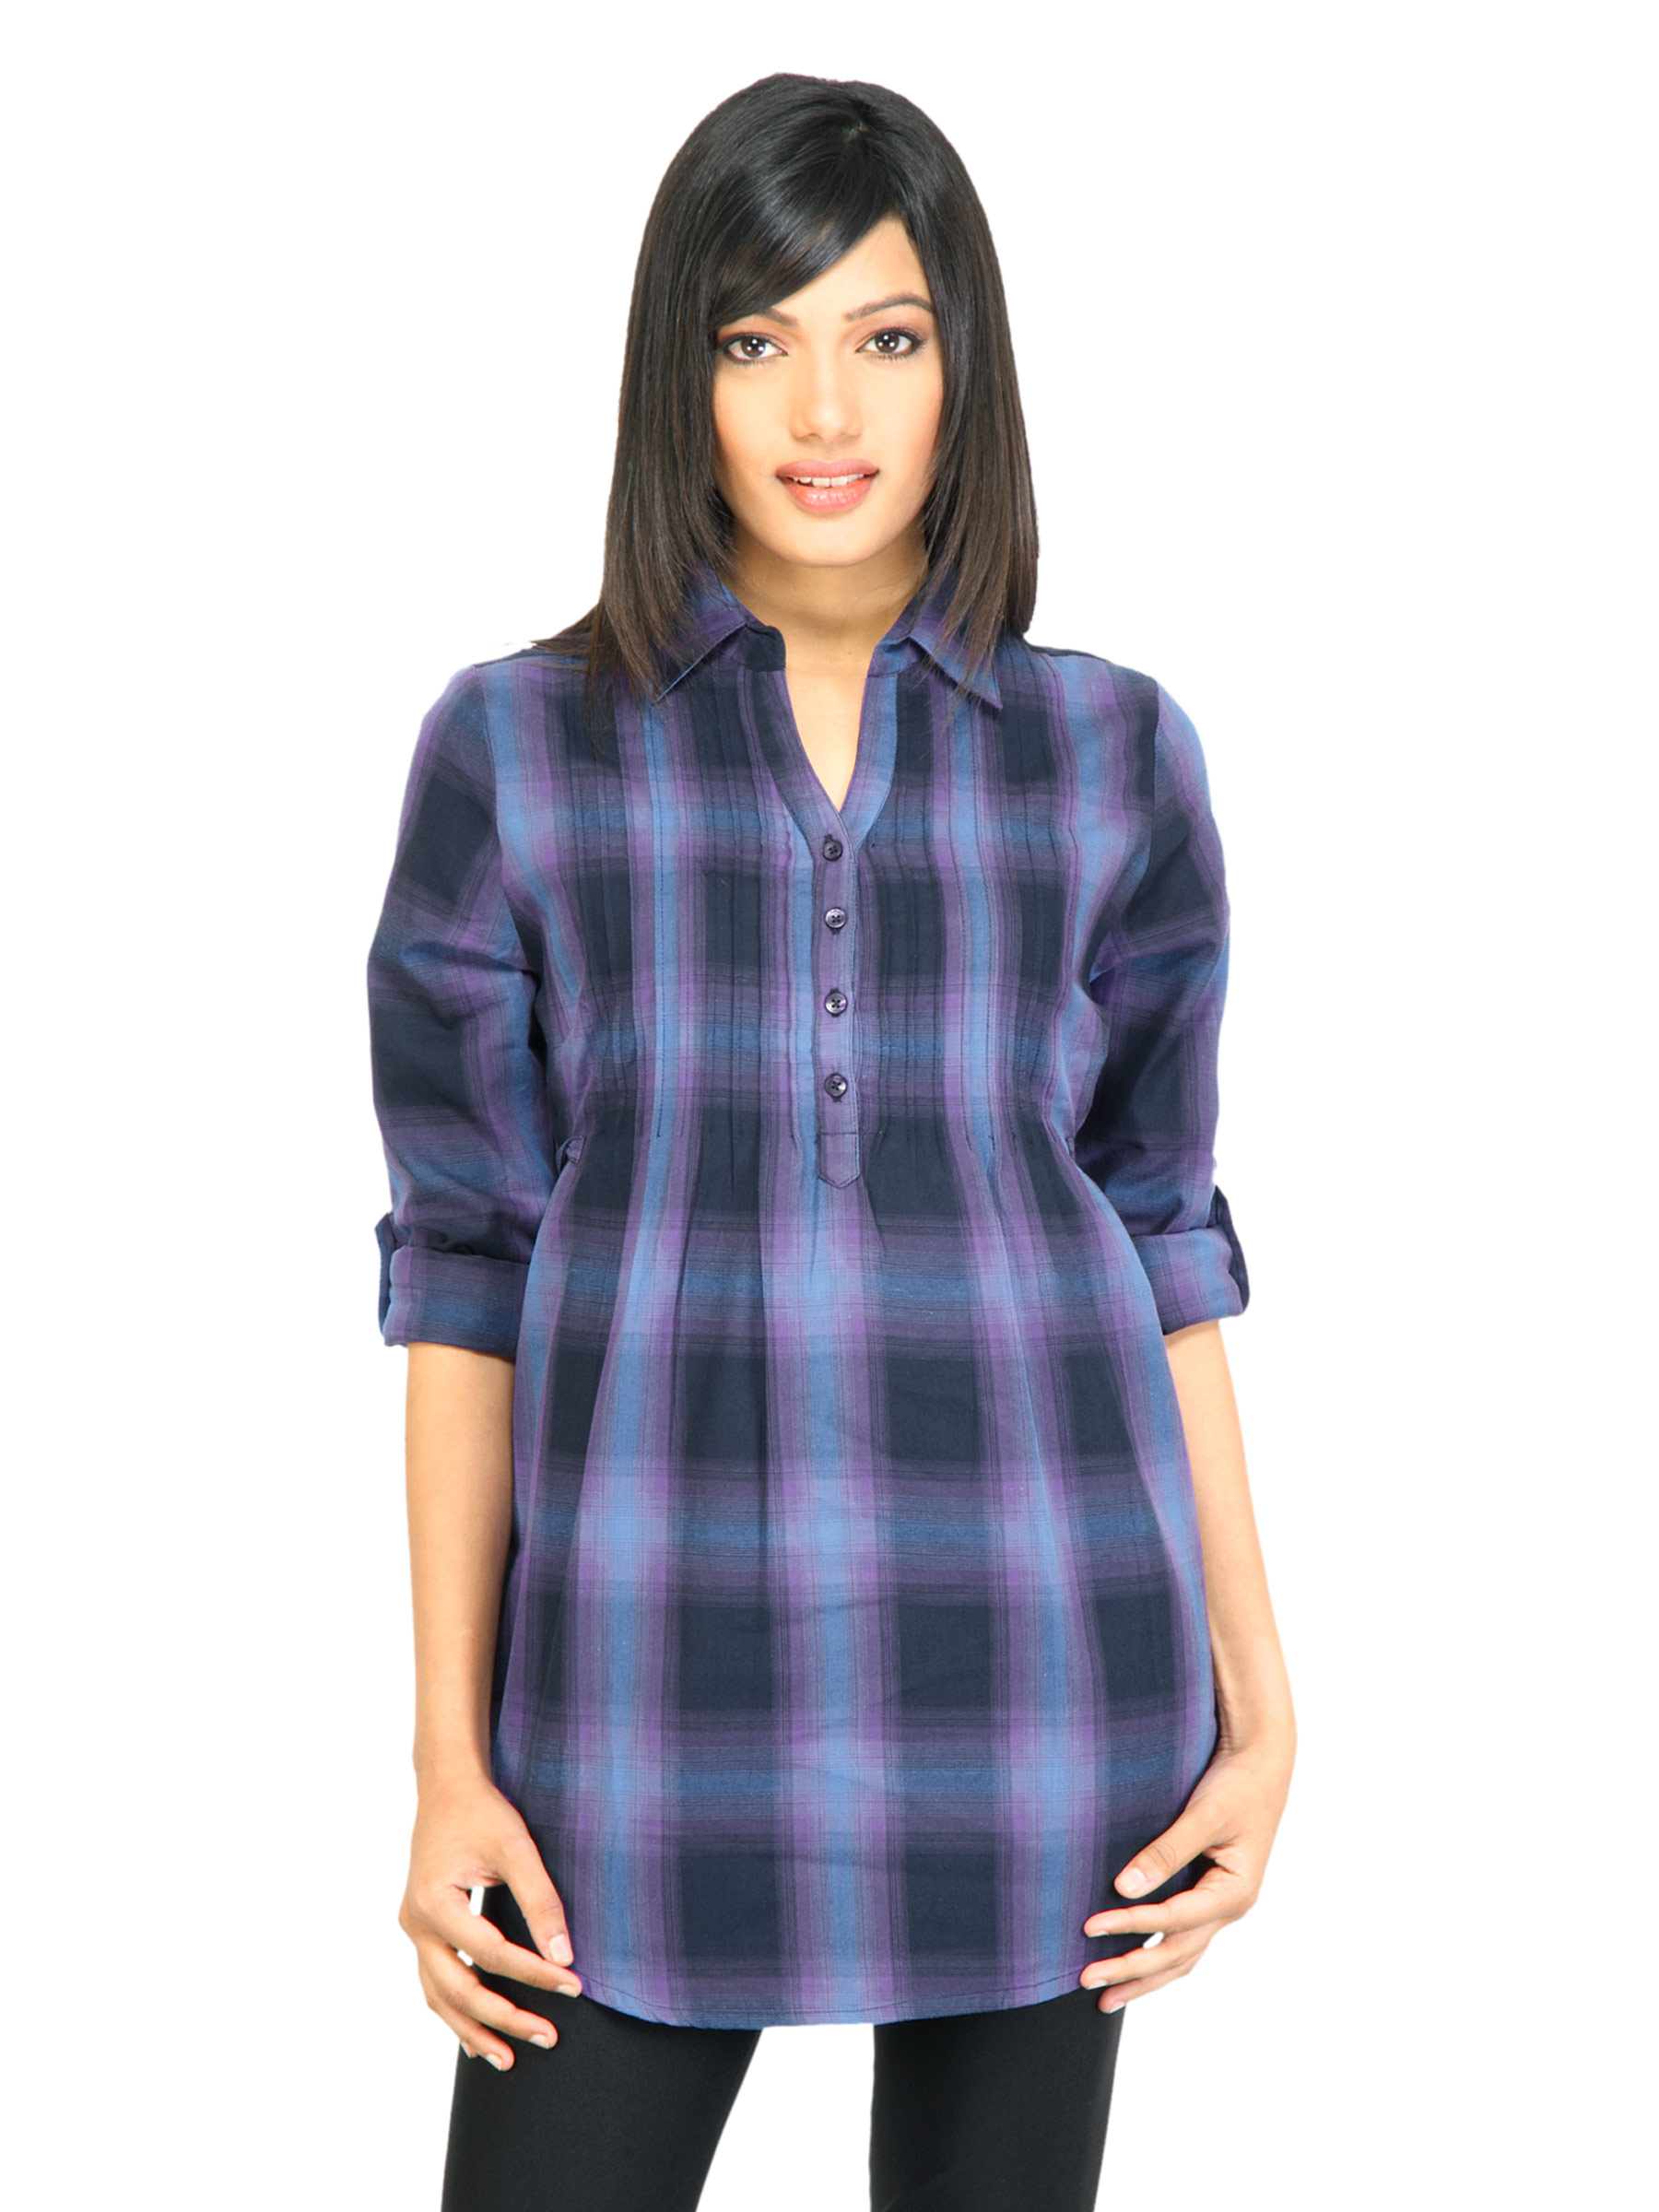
Arrow Woman Cameron Blue Shirt
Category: Apparel / Topwear / Shirts
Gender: Women
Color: Blue
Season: Fall 2011
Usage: Casual